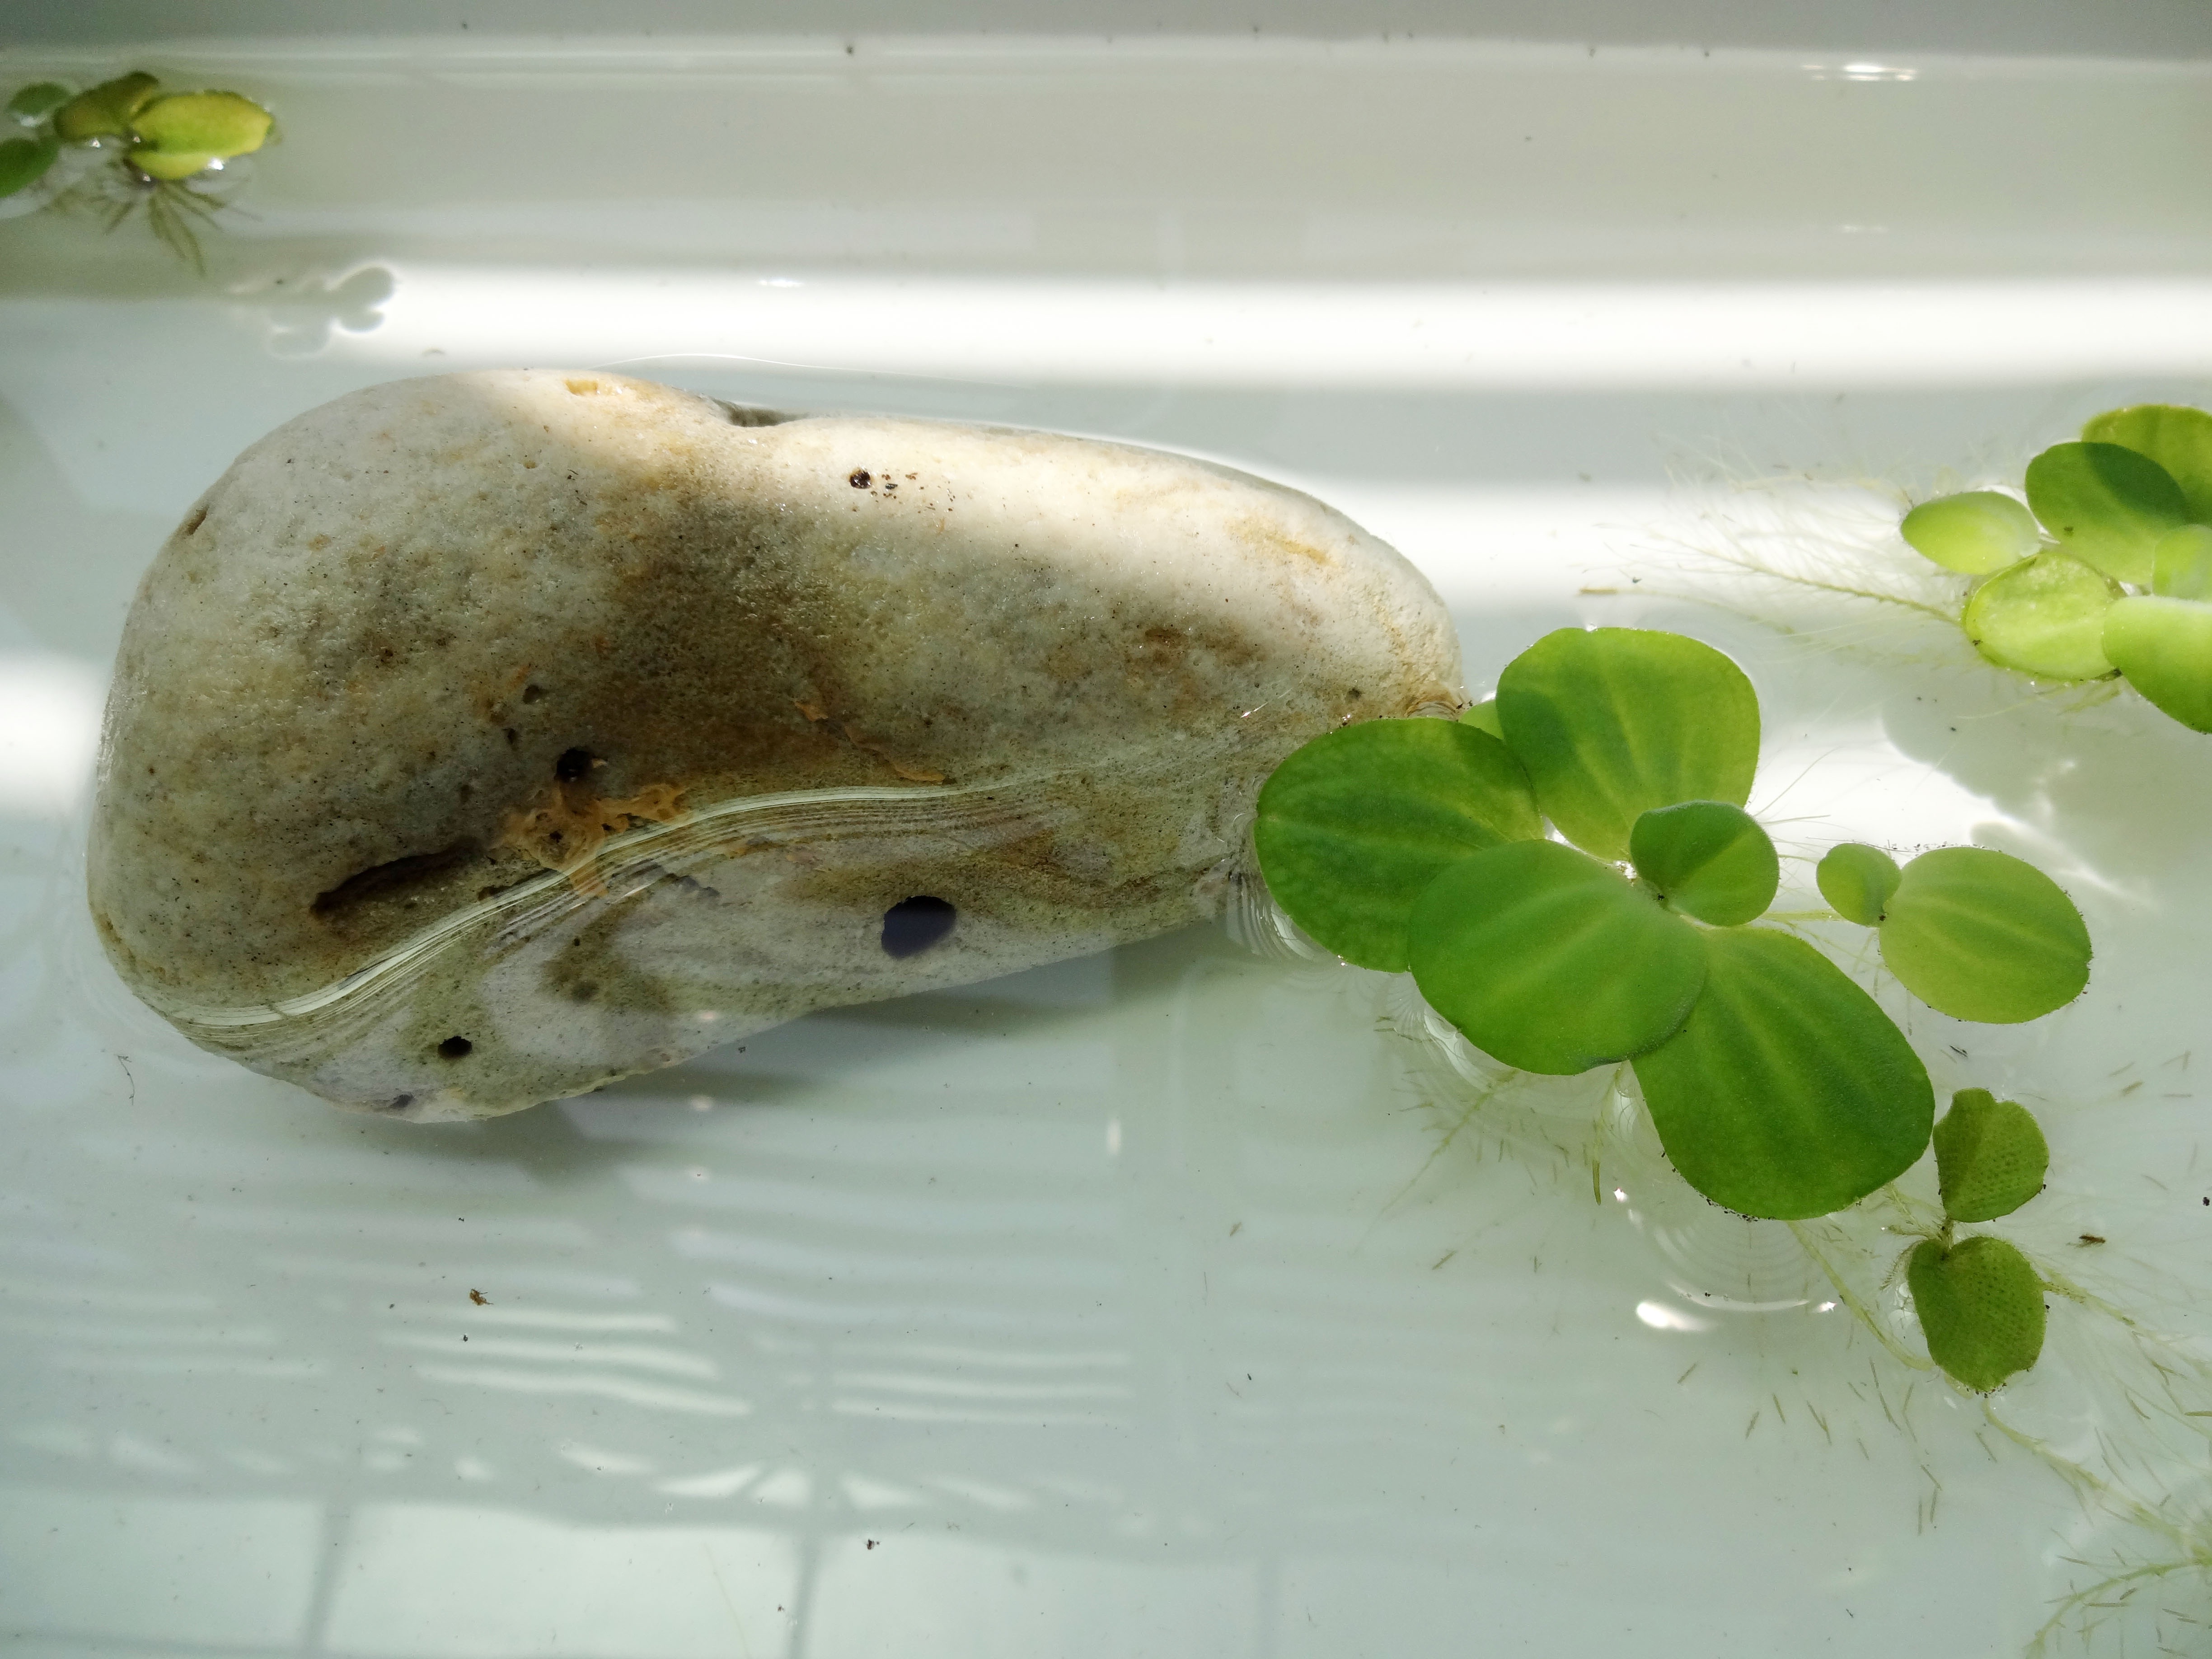
plant, food, produce, reptile, amphibian, aquatic plants, water lotus